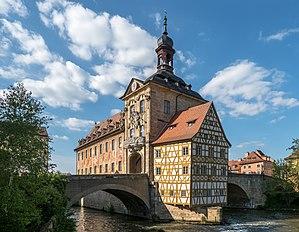
Bamberg est une ville allemande, située dans le sud du pays, dans le nord du Land de Bavière et la région de Haute-Franconie. Elle est le chef-lieu de l'arrondissement de Bamberg et le centre urbain de l'ouest de la région. Elle dépend de la région métropolitaine de Nuremberg.
L'ancien hôtel de ville de Bamberg est, comme son nom l'indique, l'ancien siège de la municipalité de Bamberg, en Bavière. Il fut bâti au XIVᵉ siècle, sur une île artificielle de la Regnitz.